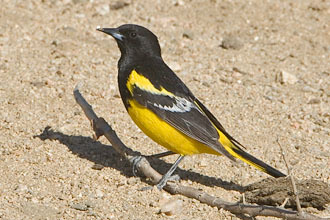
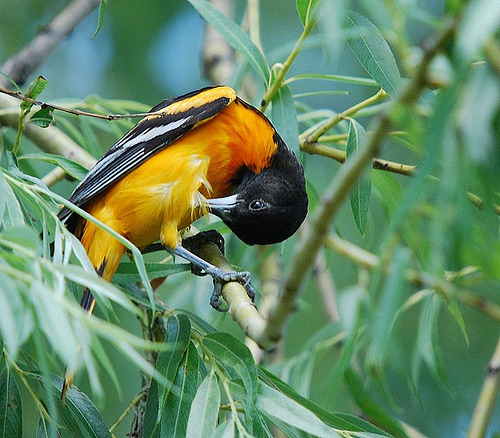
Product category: misc
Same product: yes